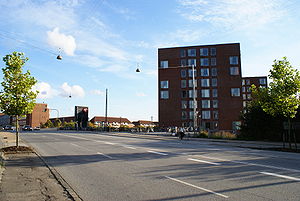
Keops (virksomhed) / Historie
Bispebjerg Kollegiet, som oprindeligt skulle have heddet Keops Kollegiet.
Keops var en børsnoteret dansk ejendomskoncern, der blev grundlagt i 1989 af Ole Vagner. I 2007 blev virksomheden købt af islandske Stodir, et datterselskab af Baugur Group, og to år senere gik Keops Development konkurs.